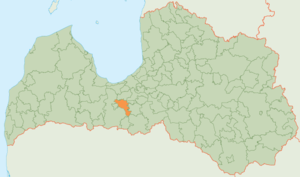
Ozolnieki est un novads de Lettonie, situé dans la région de Zemgale. En 2013, sa population est de 10 538 habitants.